Cyril Archibald

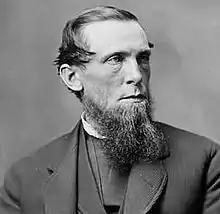

Cyril Archibald (1837 – April 13, 1914) was an Ontario political figure. He represented Stormont in the House of Commons of Canada as a Liberal member from 1872 to 1878.